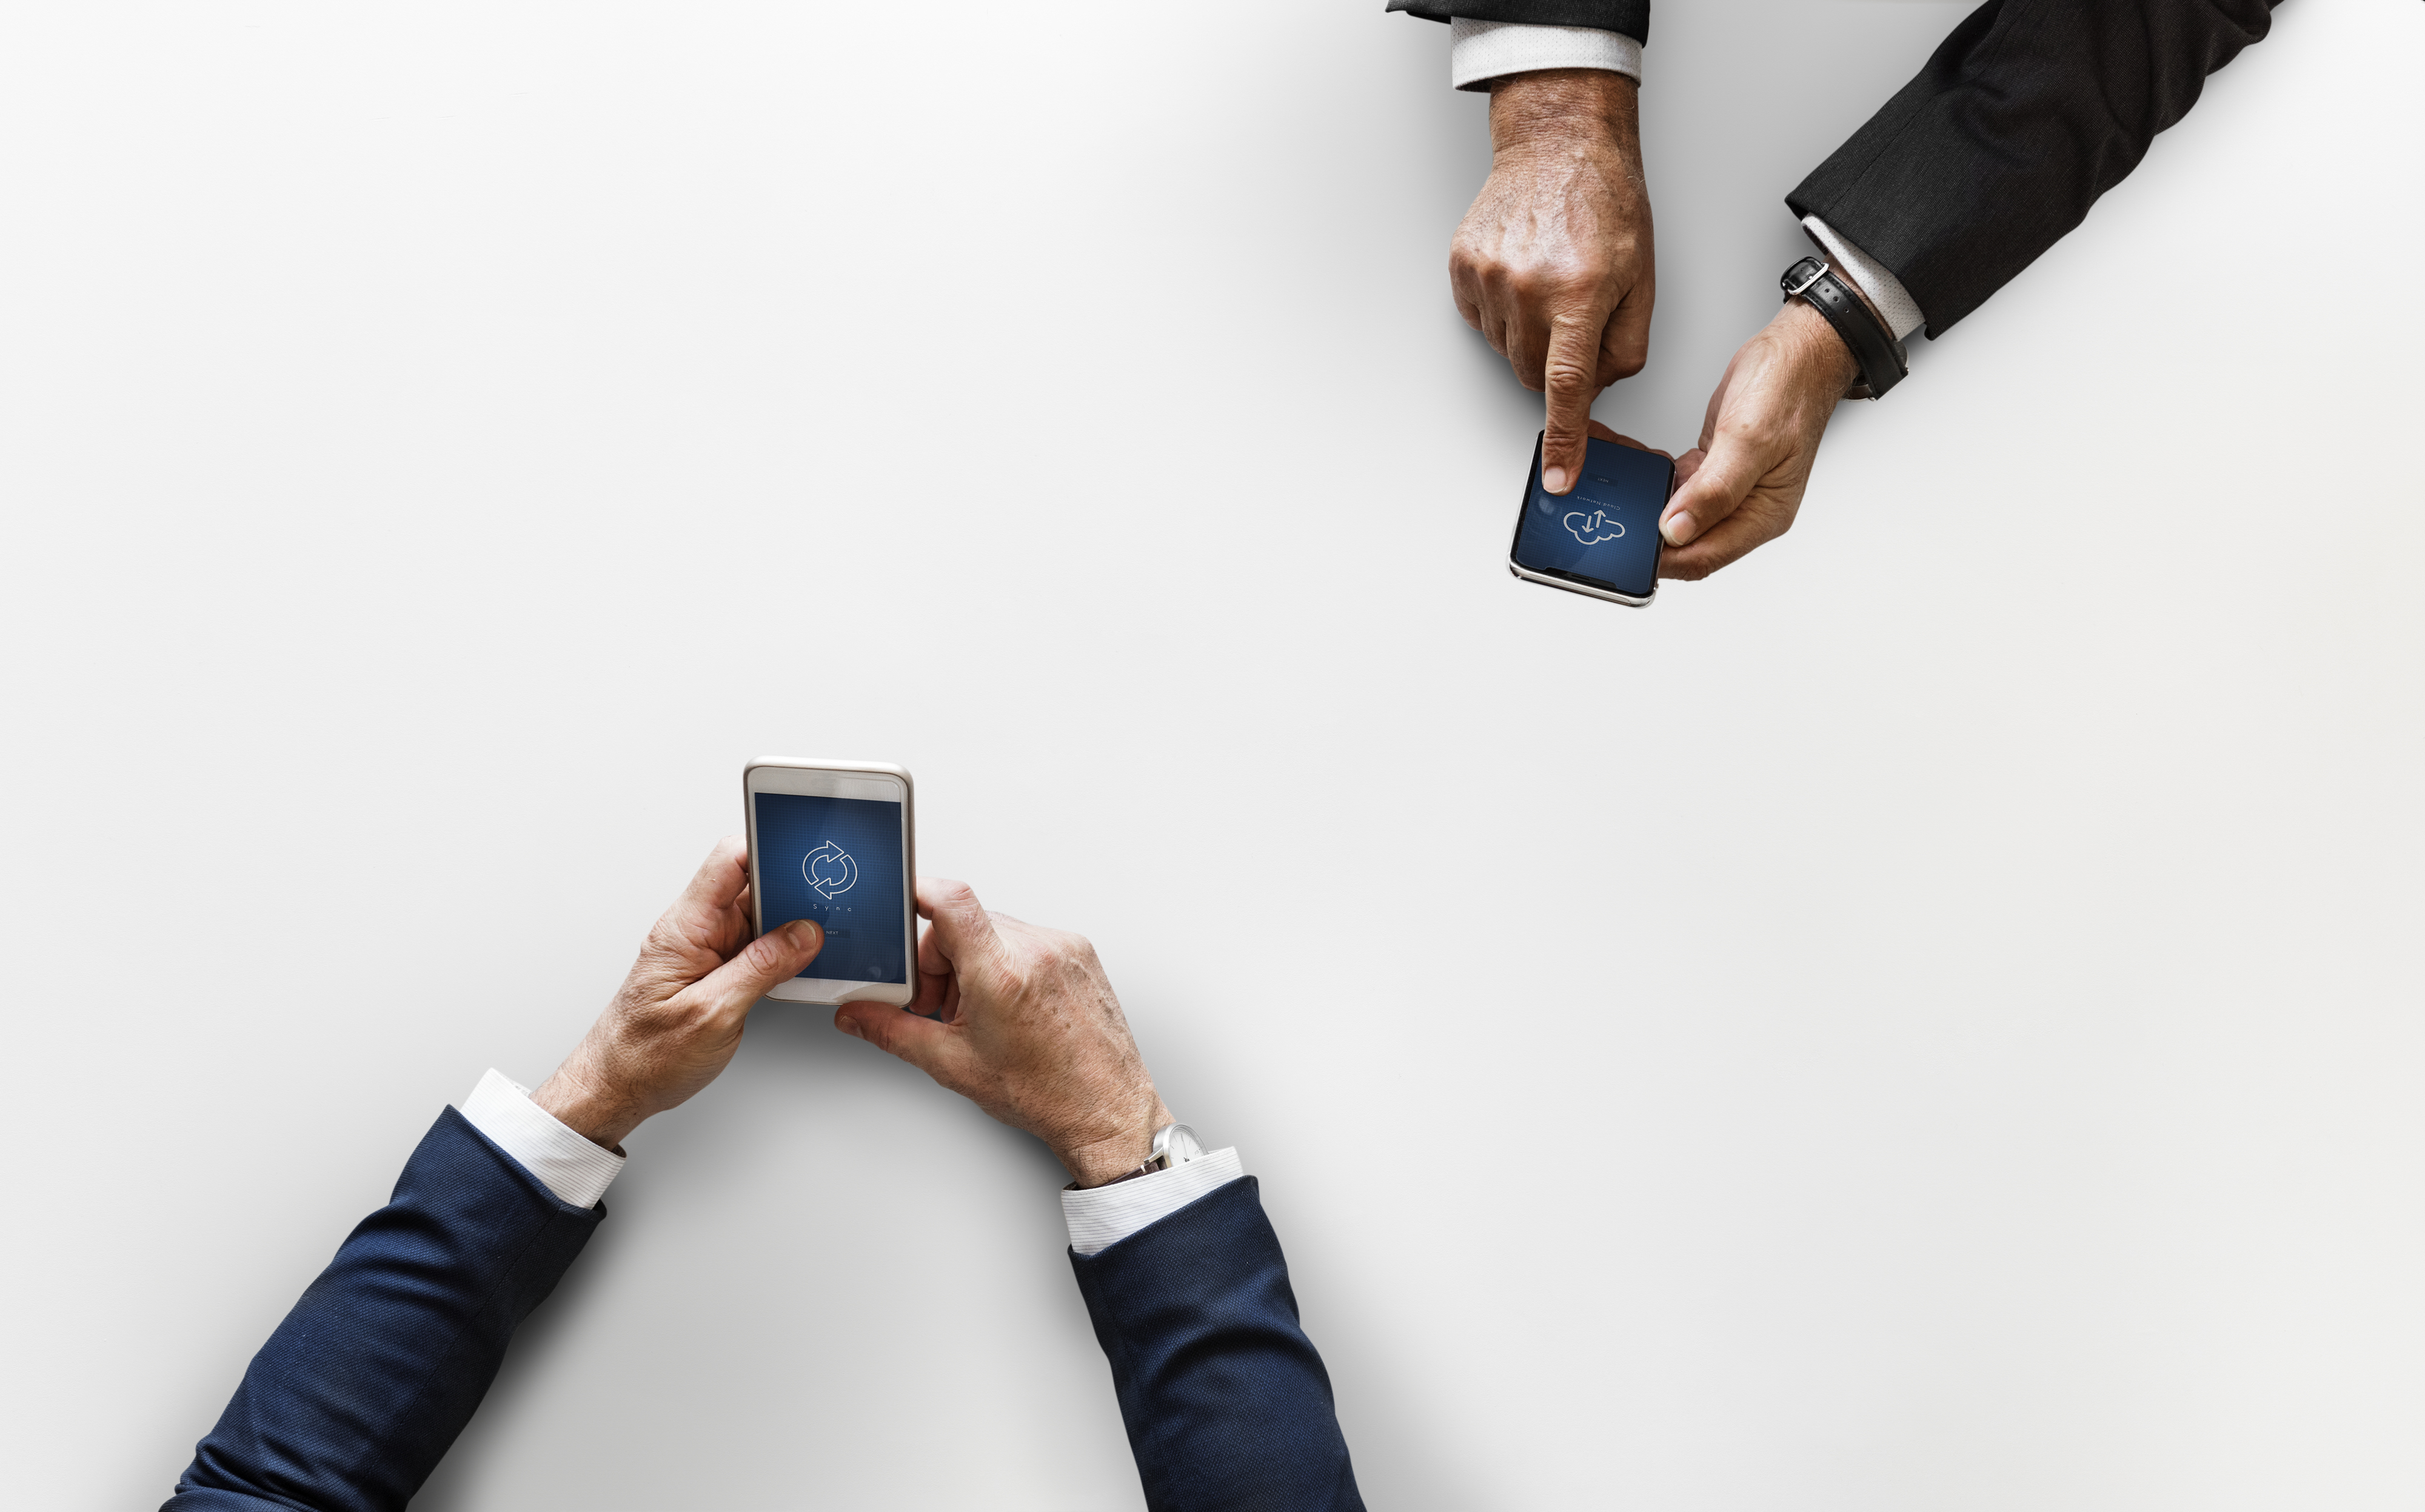
africa, african, african american, african descent, america, american, black, cellphone, cloud, cloud network, communication, copy space, couple, data, design space, device, digital, download, friends, hands, information, internet, isolated, isolated on white, mobile, mobile phone, network, nigeria, nigerian, office, people, phone, sharing, smartphone, sync, technology, together, transfer, two, upload, using, white background, wireless, zimbabwe, zimbabwean, wrist, arm, jeans, hand, denim, leather, gadget, electronic device, shoe, fashion accessory, sleeve, elbow, gesture